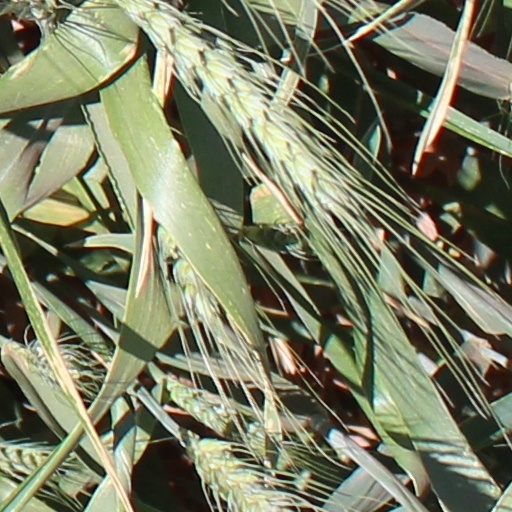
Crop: wheat